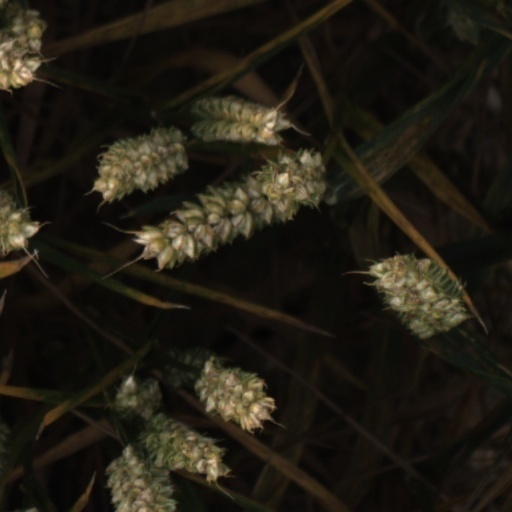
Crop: wheat